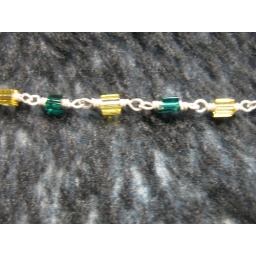
&amp;quot;oregon&amp;quot; bracelet sterling silver and glass beads (yellow, green) 7 and 1/2 in $15